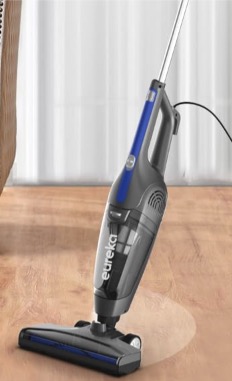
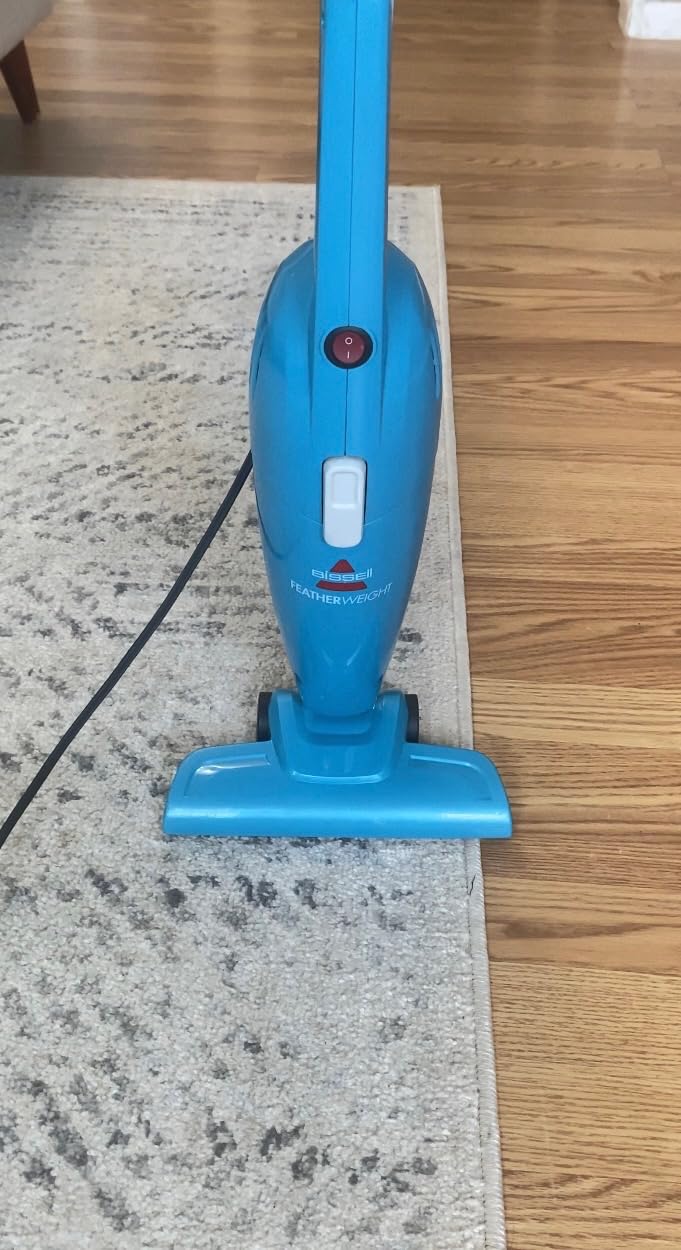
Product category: items_vacuum
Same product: no